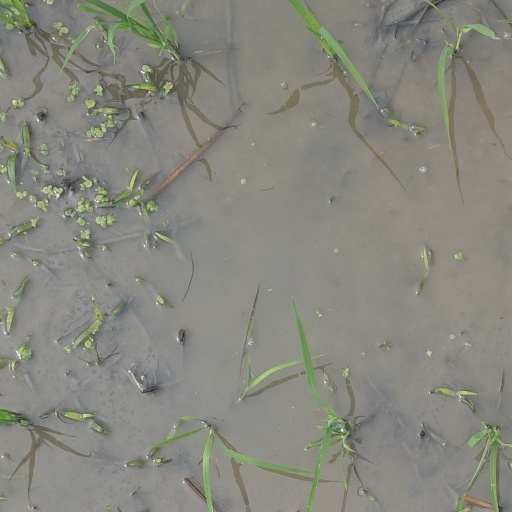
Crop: rice